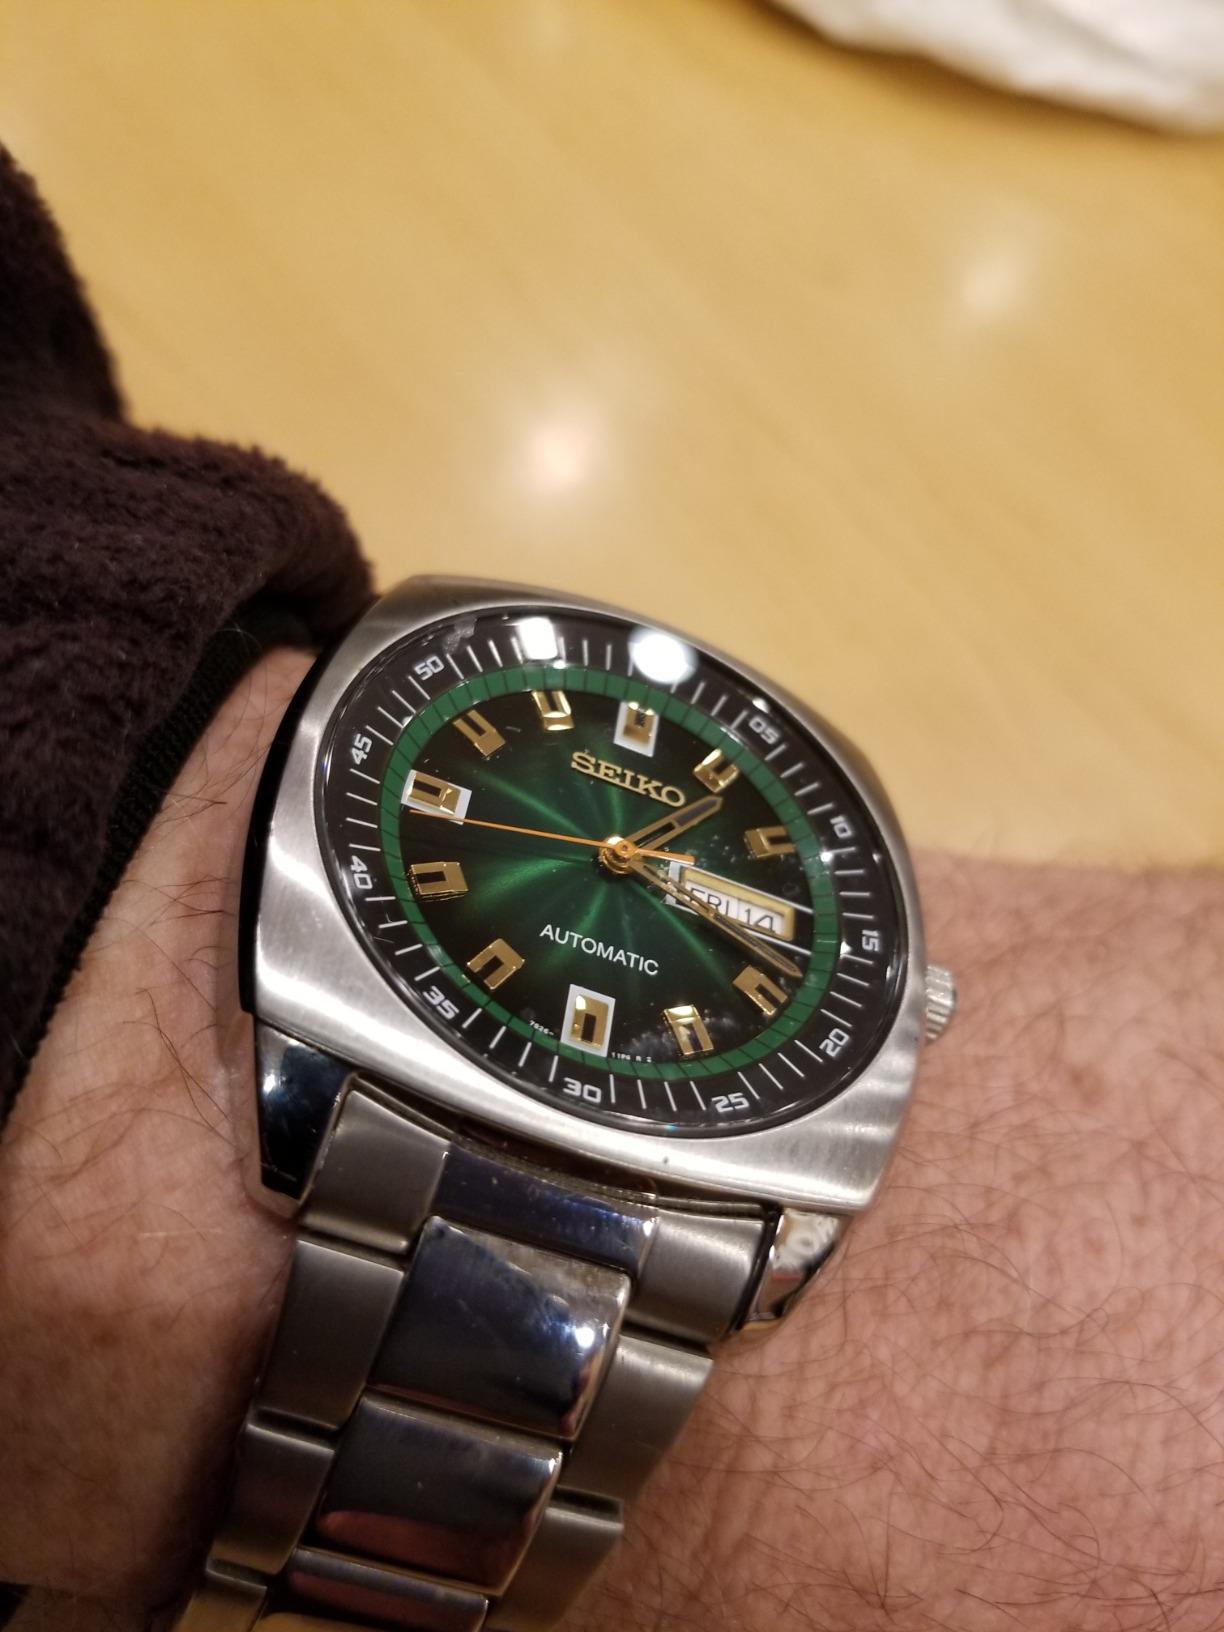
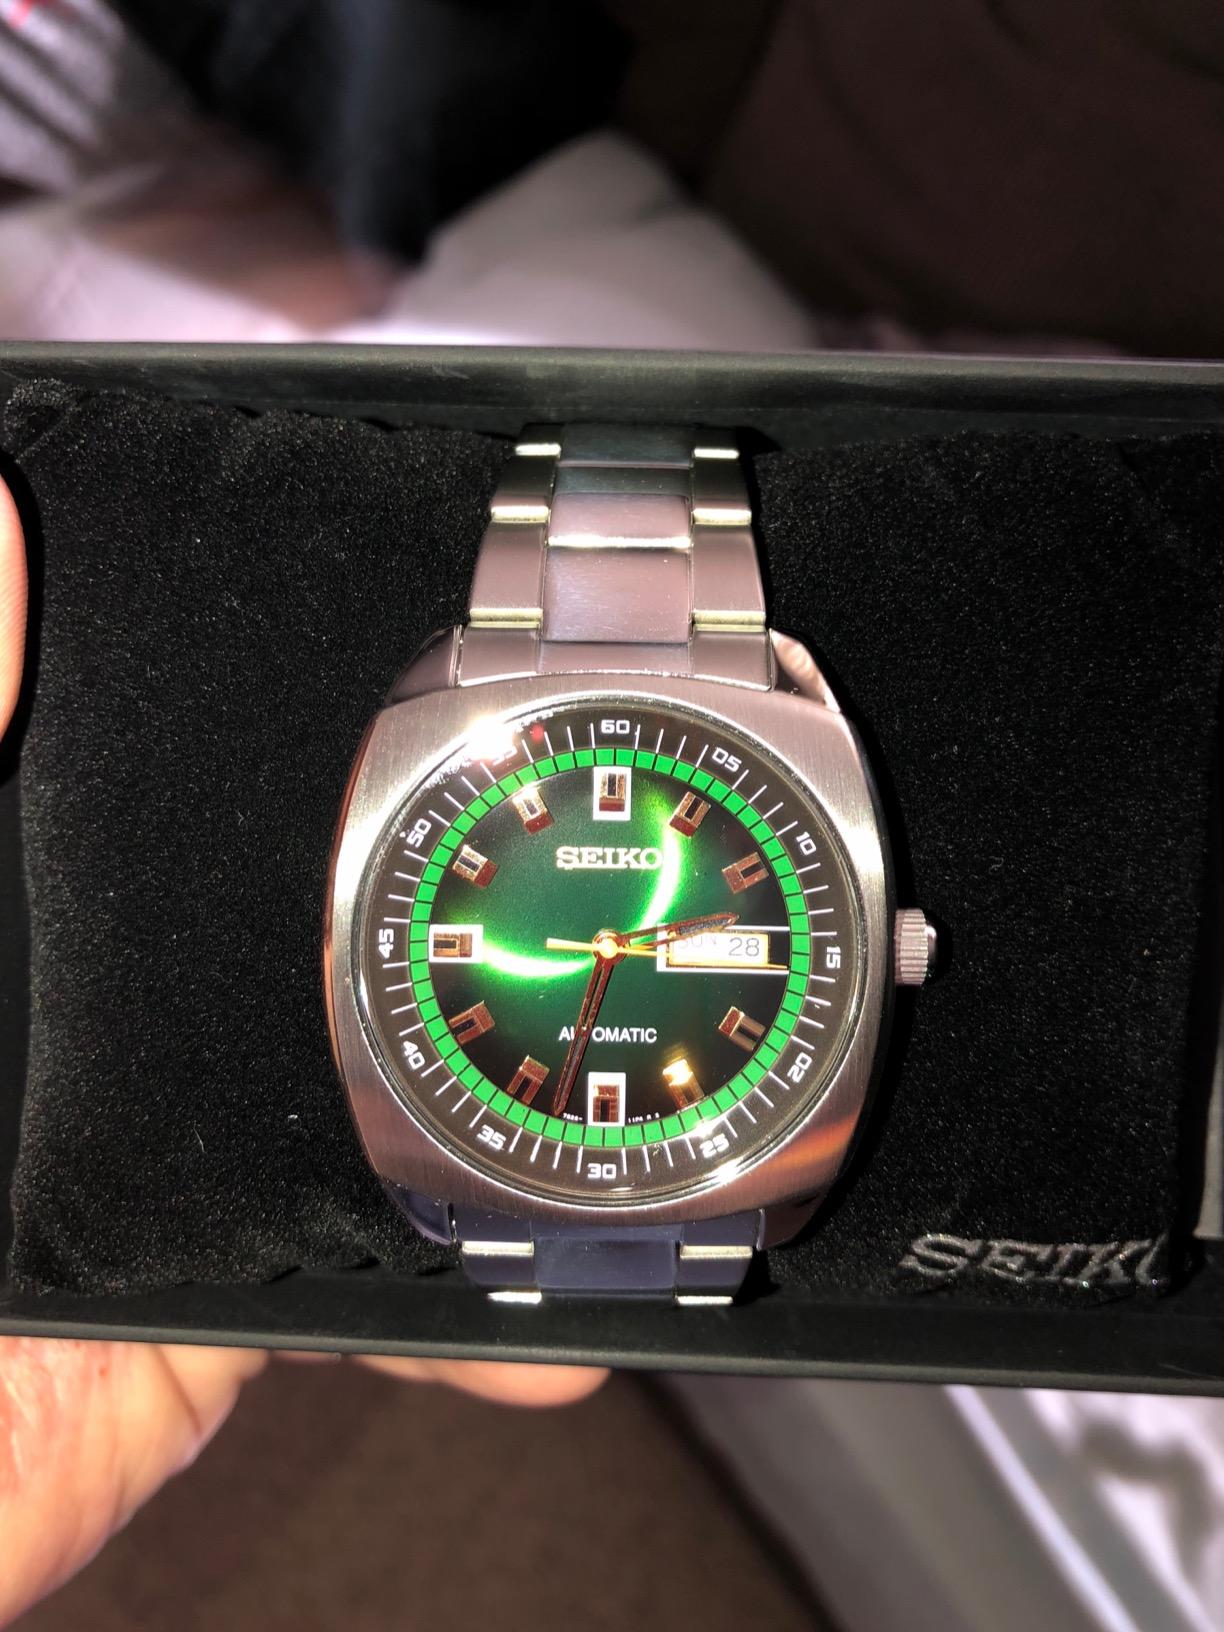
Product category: accessories_watch
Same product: yes